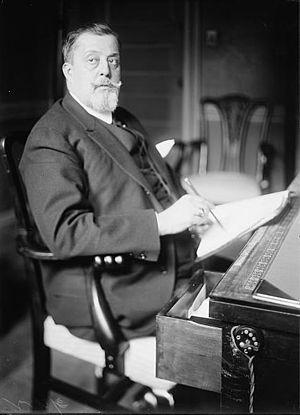
Giulio Gatti-Casazza est un directeur d'opéra italien. Il a été directeur général de La Scala de Milan de 1898 à 1908, et plus tard, du Metropolitan Opera à New York, de 1908 à 1935.